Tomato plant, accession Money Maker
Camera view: horizontal (90 deg, fisheye); turntable rotation: 180 degrees
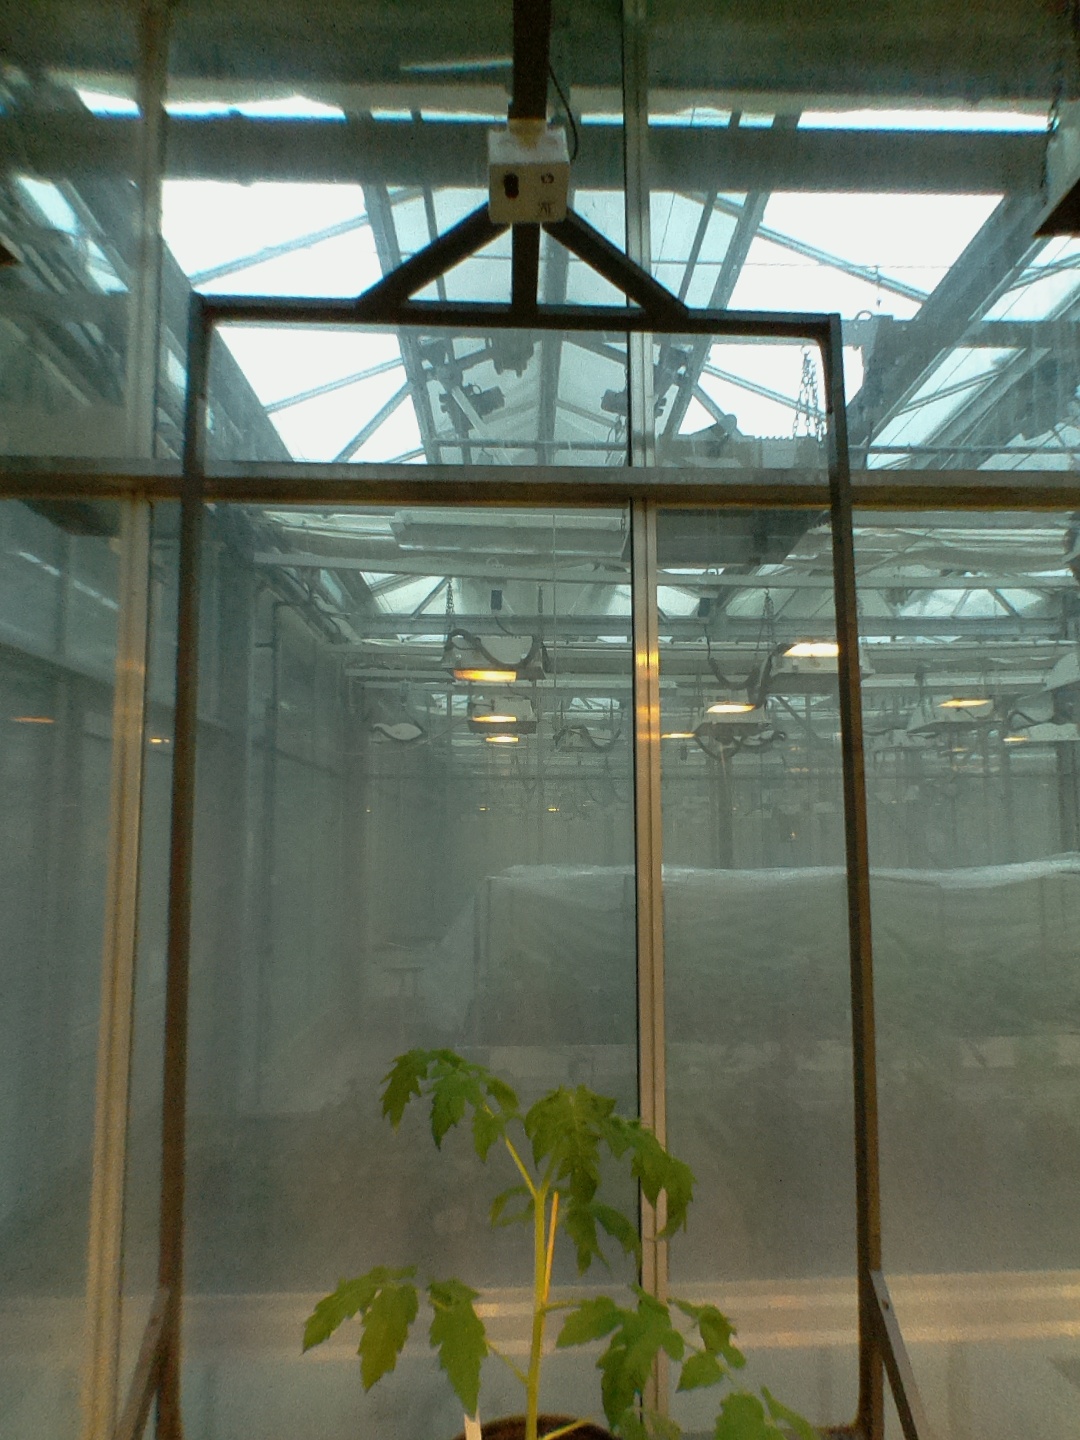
BBCH growth stage 14: 8 of true leaves visible